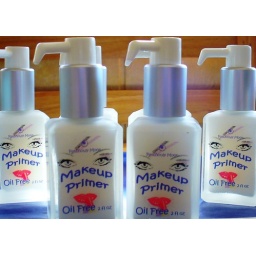
OilFree Makeup base in gorgeous glass &amp;amp; silver serum pump bottles. Love these bottles from Kangaroo Blue.